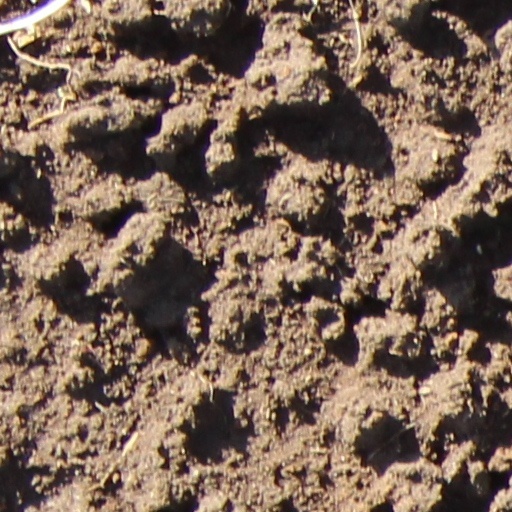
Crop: wheat